Peng Shuai

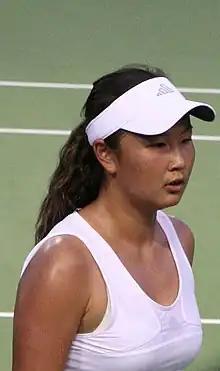
Peng Shuai at the 2007 Australian Open

In 2007, Peng failed to get past the second round of the Australian Open and the first round of the US Open but reached the semifinals of the Tier-III Pattaya Open, losing to Sybille Bammer. At the China Open, Peng beat former world No. 1 and five-time Grand Slam champion Martina Hingis in the final match of Hingis's professional career. She finished the year with a 26–21 record in singles, a doubles title in Guangzhou with Yan Zi, and one top-ten win against Amélie Mauresmo.